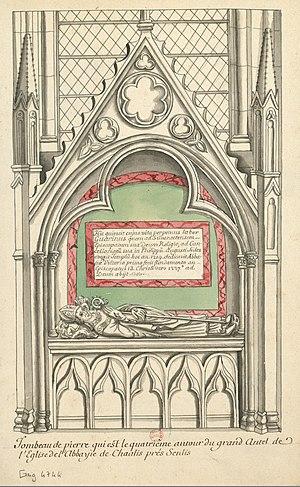
Guérin, ou Garin, appelé Frère Guérin, né à Pont-Sainte-Maxence vers 1157, et mort en 1227, est un chevalier de l'ordre de Saint-Jean de Jérusalem, garde des sceaux en 1201, élu évêque de Senlis en 1213, il participe à la stratégie de la victoire dans la bataille de Bouvines. Il est nommé chancelier de France en 1223. On peut le considérer comme le fondateur des Archives Nationales.